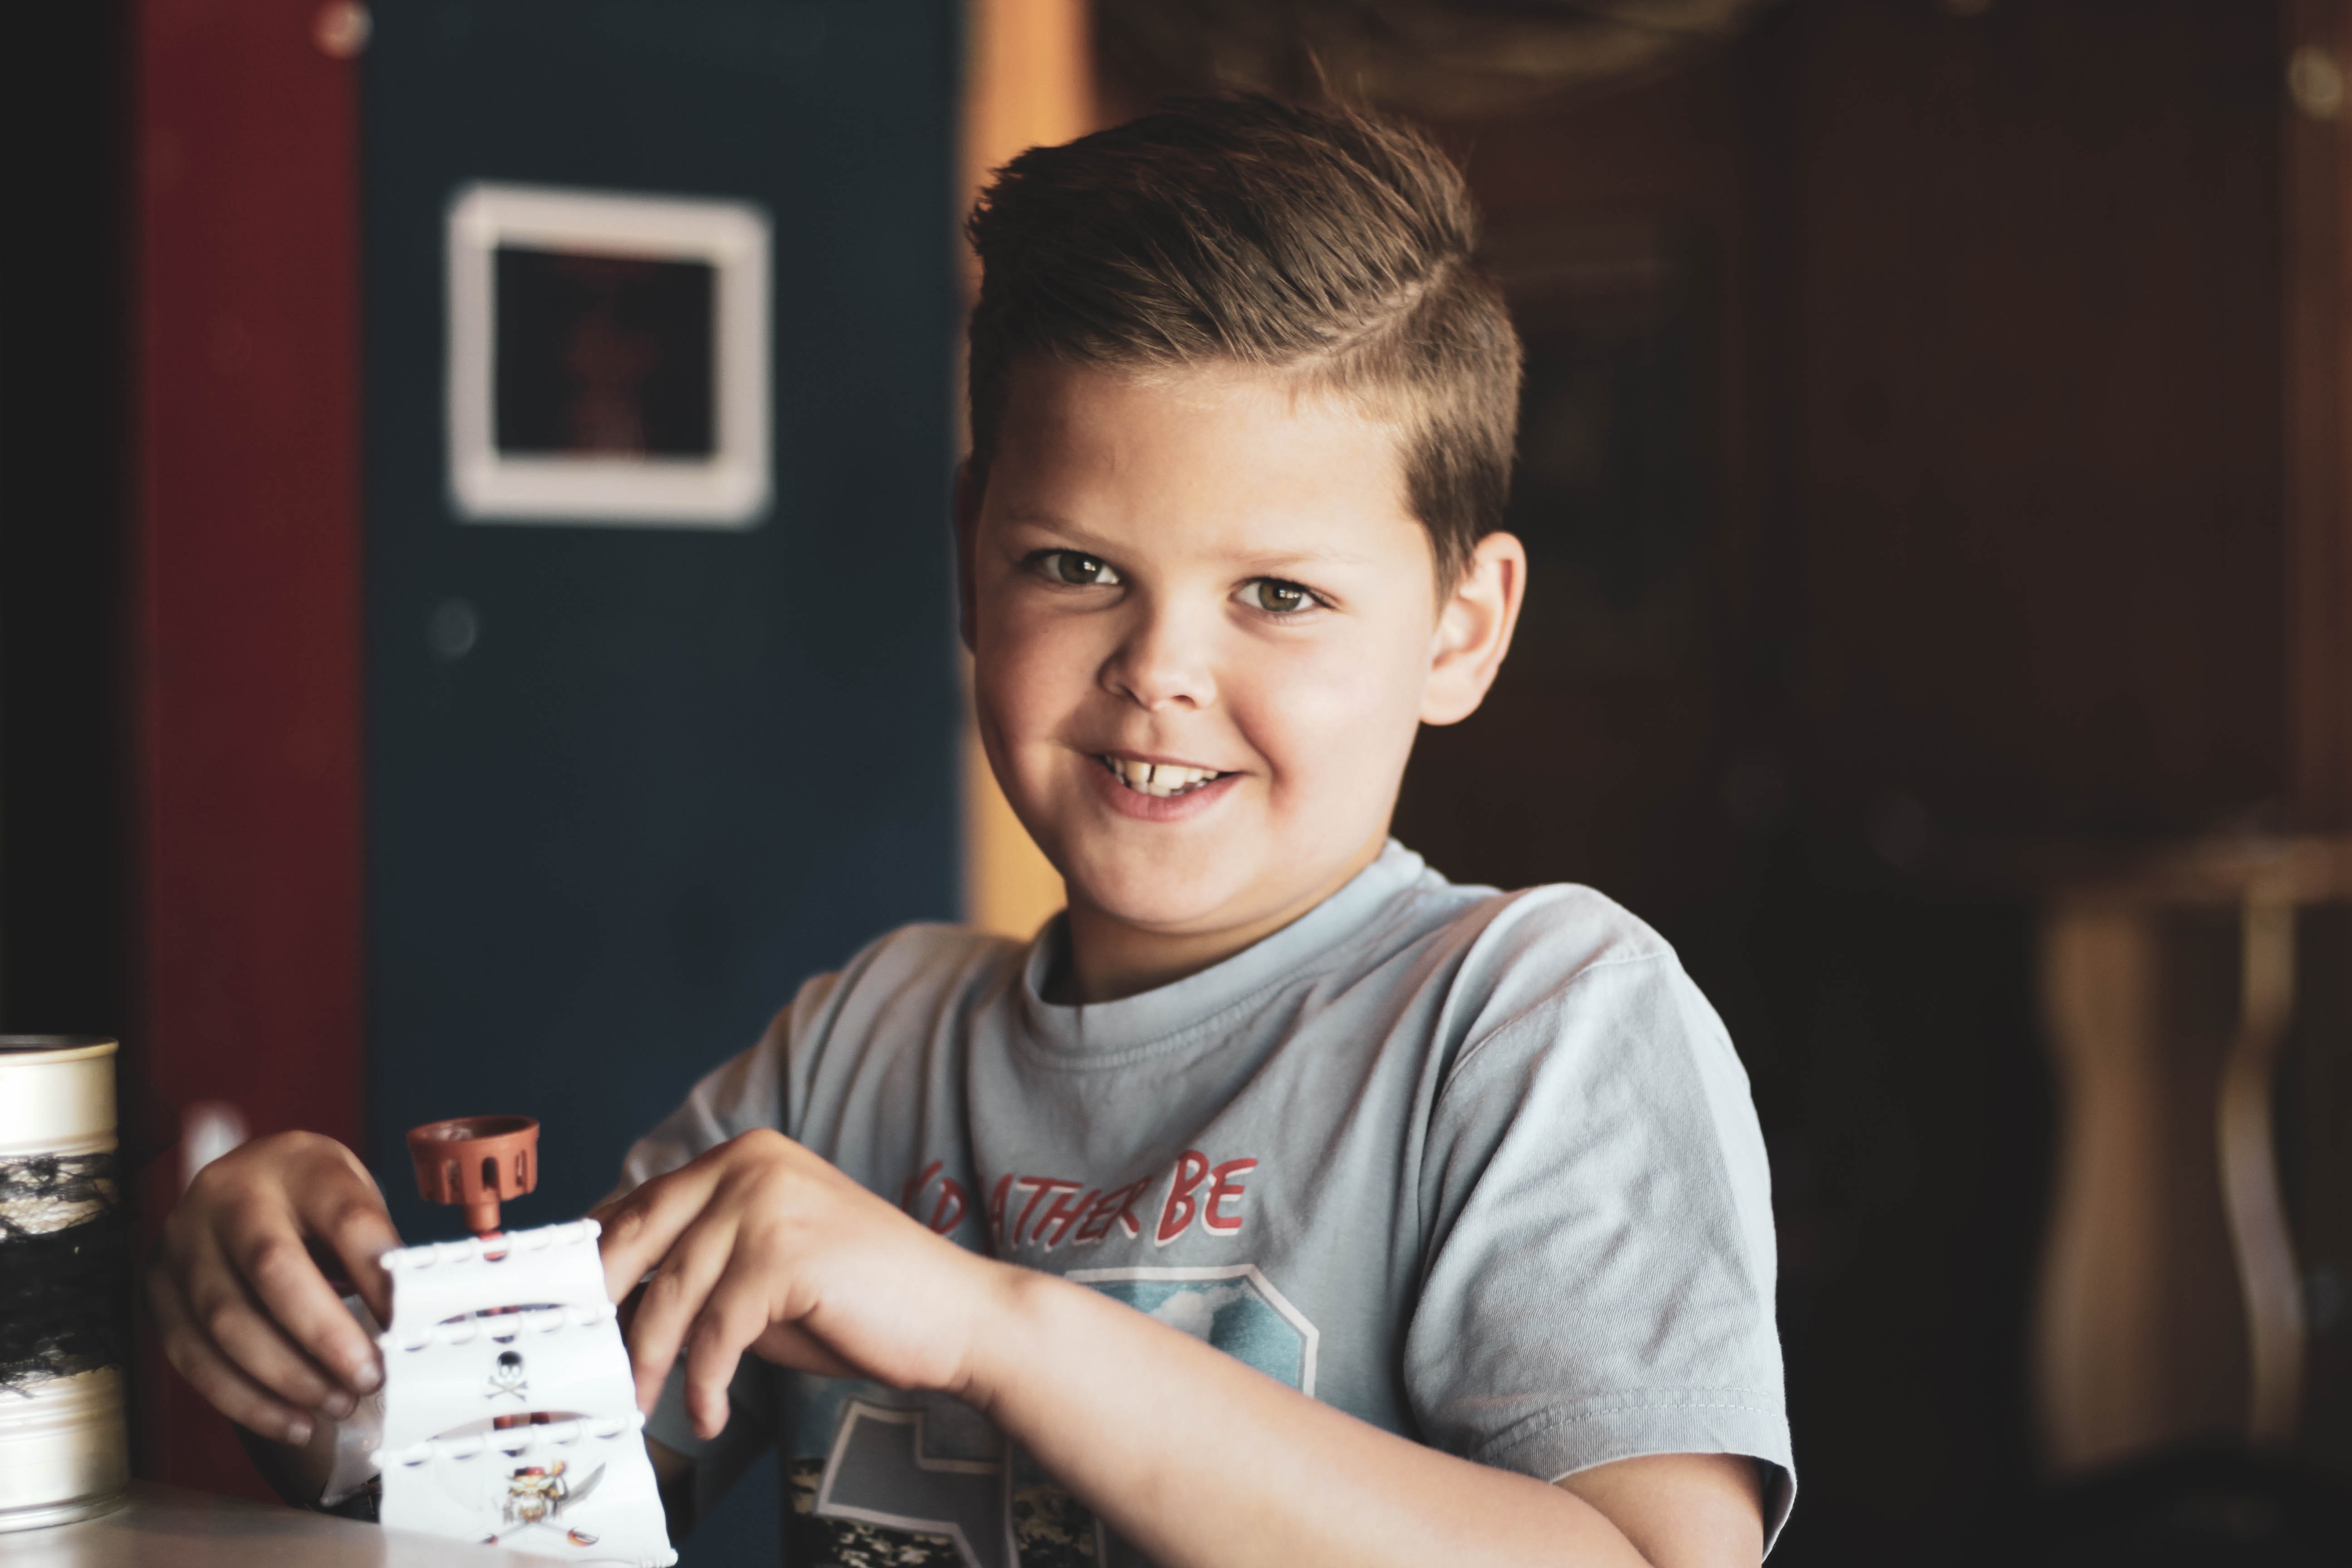
child, smile, games, fun, play, recreation, thumb